Robert K. Dawson (public official)

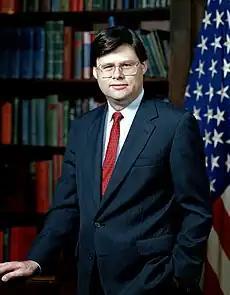
Robert K. Dawson in December 1986

Robert K. Dawson (born January 22, 1946) worked as United States Assistant Secretary of the Army (Civil Works) from 1985 to 1987.